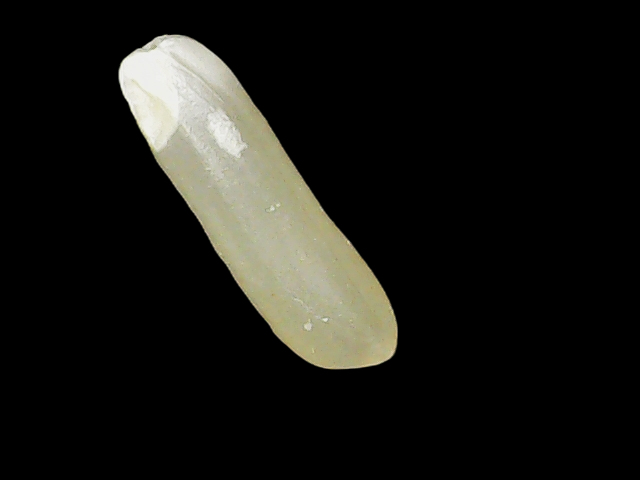
Rice variety: Binadhan14